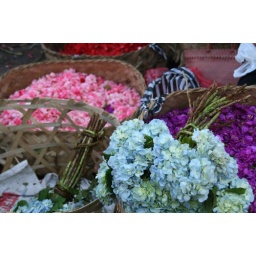
flowers in Bali market 2